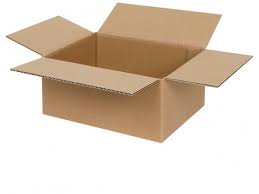
Waste category: cardboard